Tōru Furuya

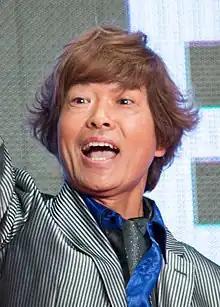
Furuya at the 2015 Tokyo International Film Festival

is a Japanese actor and narrator. As a child, he was a member of Gekidan Himawari, a children's acting troupe. He is currently employed by the talent management firm Aoni Production, since 1982.